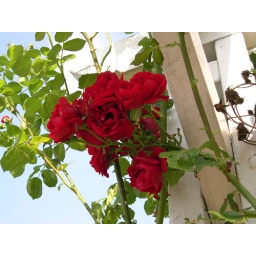
I like the intense red color in contrast to the white wood.